Maccabi Haifa B.C.

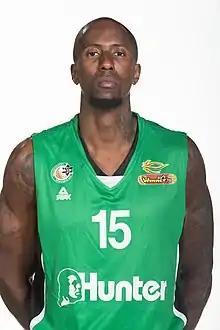
Brandon Bowman

In the 2010/2011 season, the team participated in the EuroChallenge Cup (which was the 3rd-tier level men's professional continental club basketball competition in Europe). It qualified for the main tournament by beating Paris-Levallois Basket in the qualifying round after it lost 63–75 in the first leg in Paris, and in the second leg won 89-66 (152–141 in aggregate). The team was placed in Group B with Skyliners Frankfurt from Germany, BK Ventspils from Latvia, and the Ukraine team Khimik Yuzhne. The team finished in second place with three wins against three losses and qualified for the last 16 stage where the teams was drawn with the Israeli team Barak Netanya, Academic Sofia from Bulgaria, and Spartak Saint Petersburg from Russia, and was eliminated after it finished in third place with two wins and four losses.